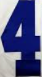
Number: 4